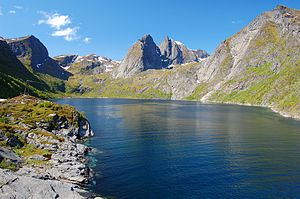
Djupfjorden (Moskenes)
Djupfjorden er en vig af Vestfjorden i Moskenes kommune i Nordland fylke i Norge. Den går to kilometer i nordvestlig retning fra indløbet mellem Djupfjordodden i nord og Djupfjordbøan i syd hvor Europavej E10 krydser via den 259 meter lange Djupfjordbroen.